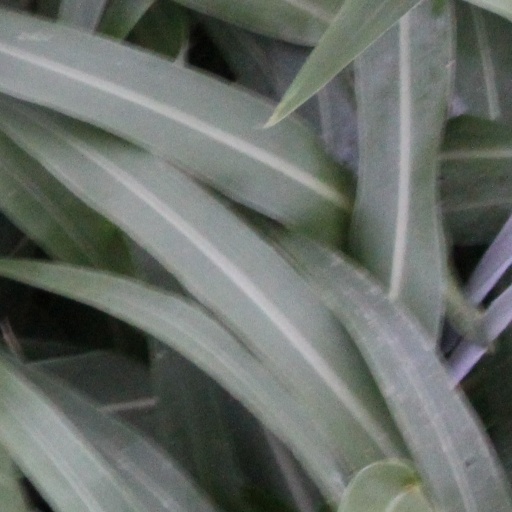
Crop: sorghum